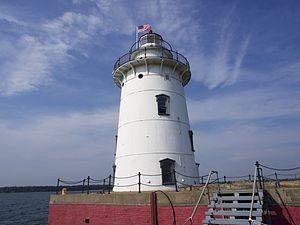
Le phare de Harbor Beach, est un phare offshore de la rive ouest du lac Huron, situé à l'extrémité de l'entrée nord du brise-lames de Harbor Beach dans le Comté de Huron, Michigan.